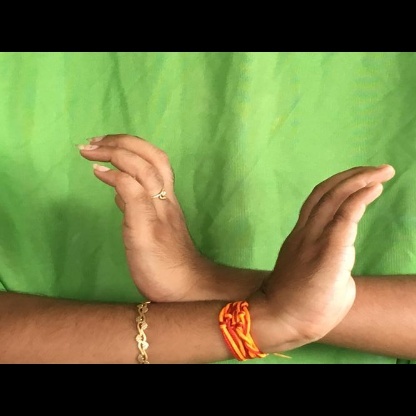
Mudra: Nagabandha